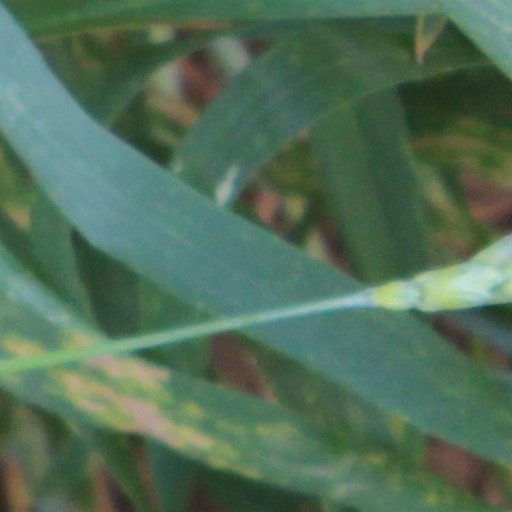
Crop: wheat